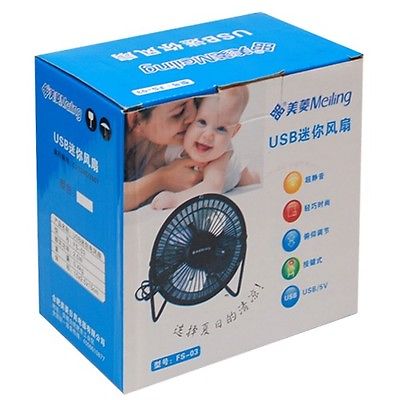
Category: fan